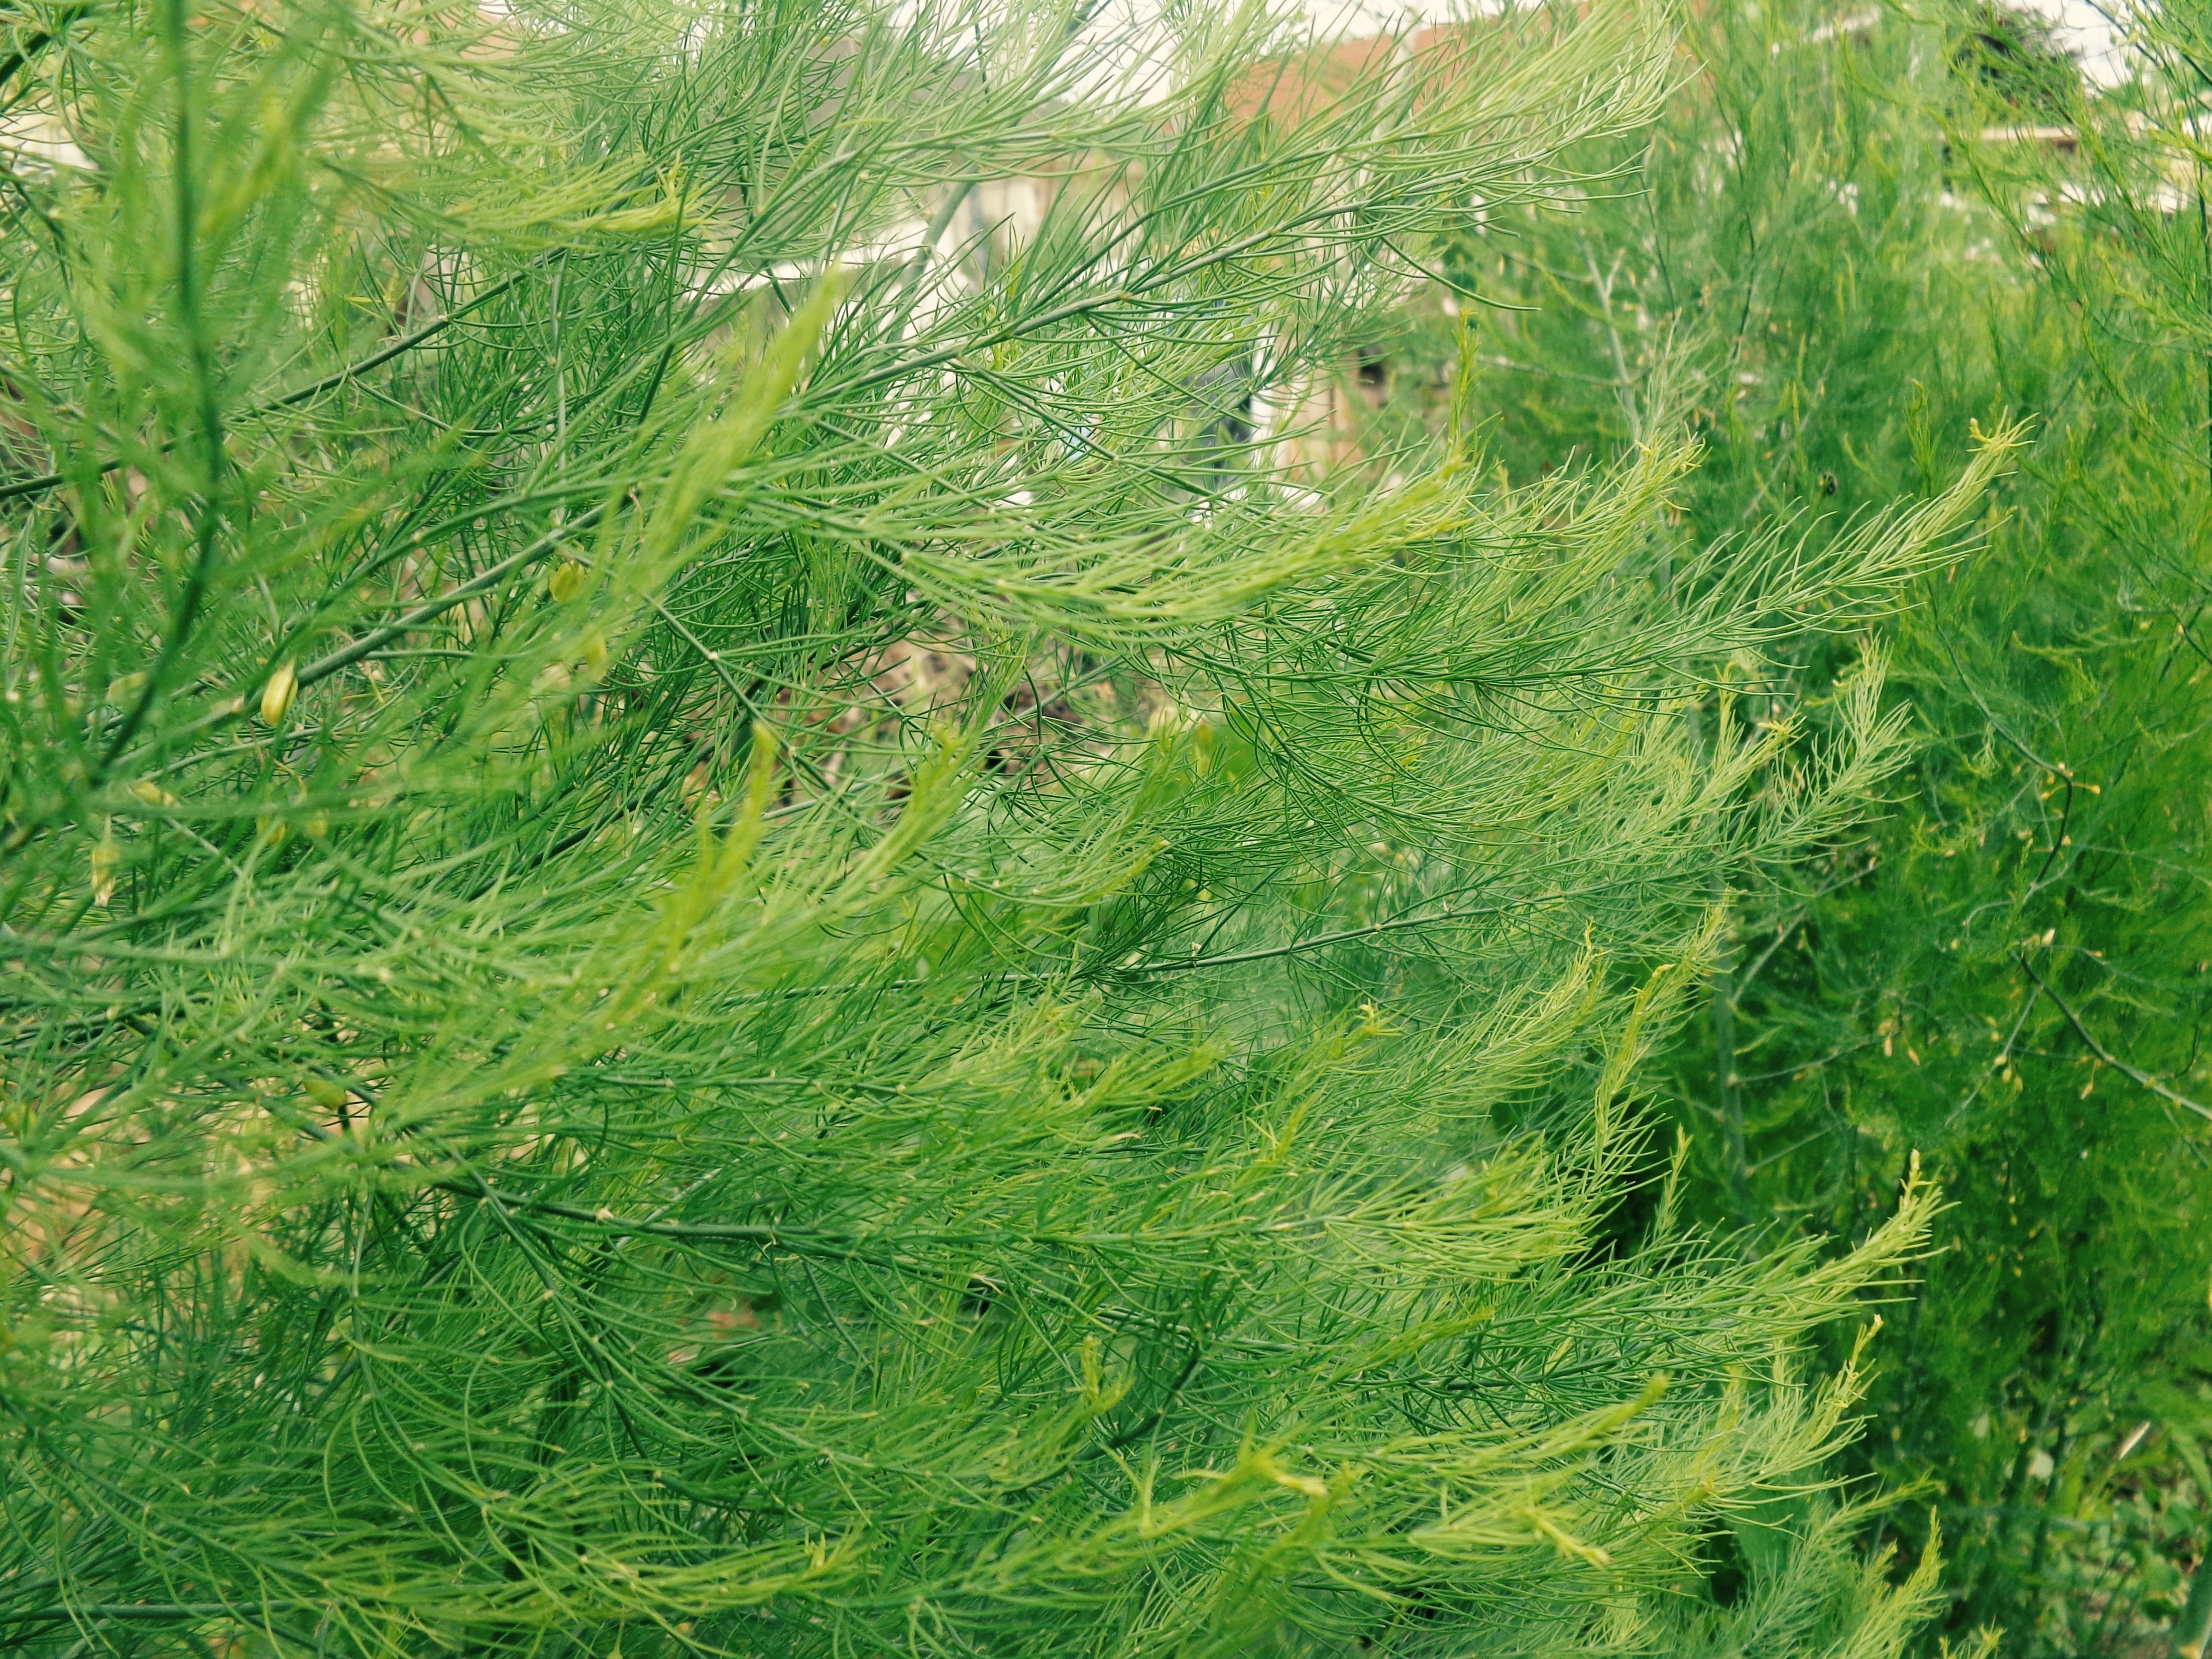
tree, grass, plant, lawn, meadow, leaf, flower, green, flora, spruce, algae, grassland, vegetation, shrub, ecosystem, grass family, woody plant, temperate coniferous forest, land plant